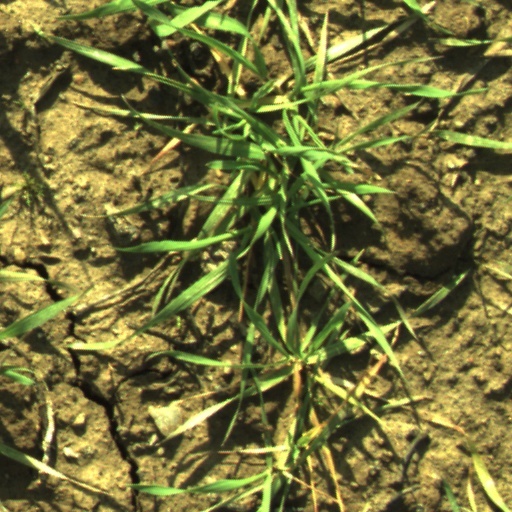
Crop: wheat